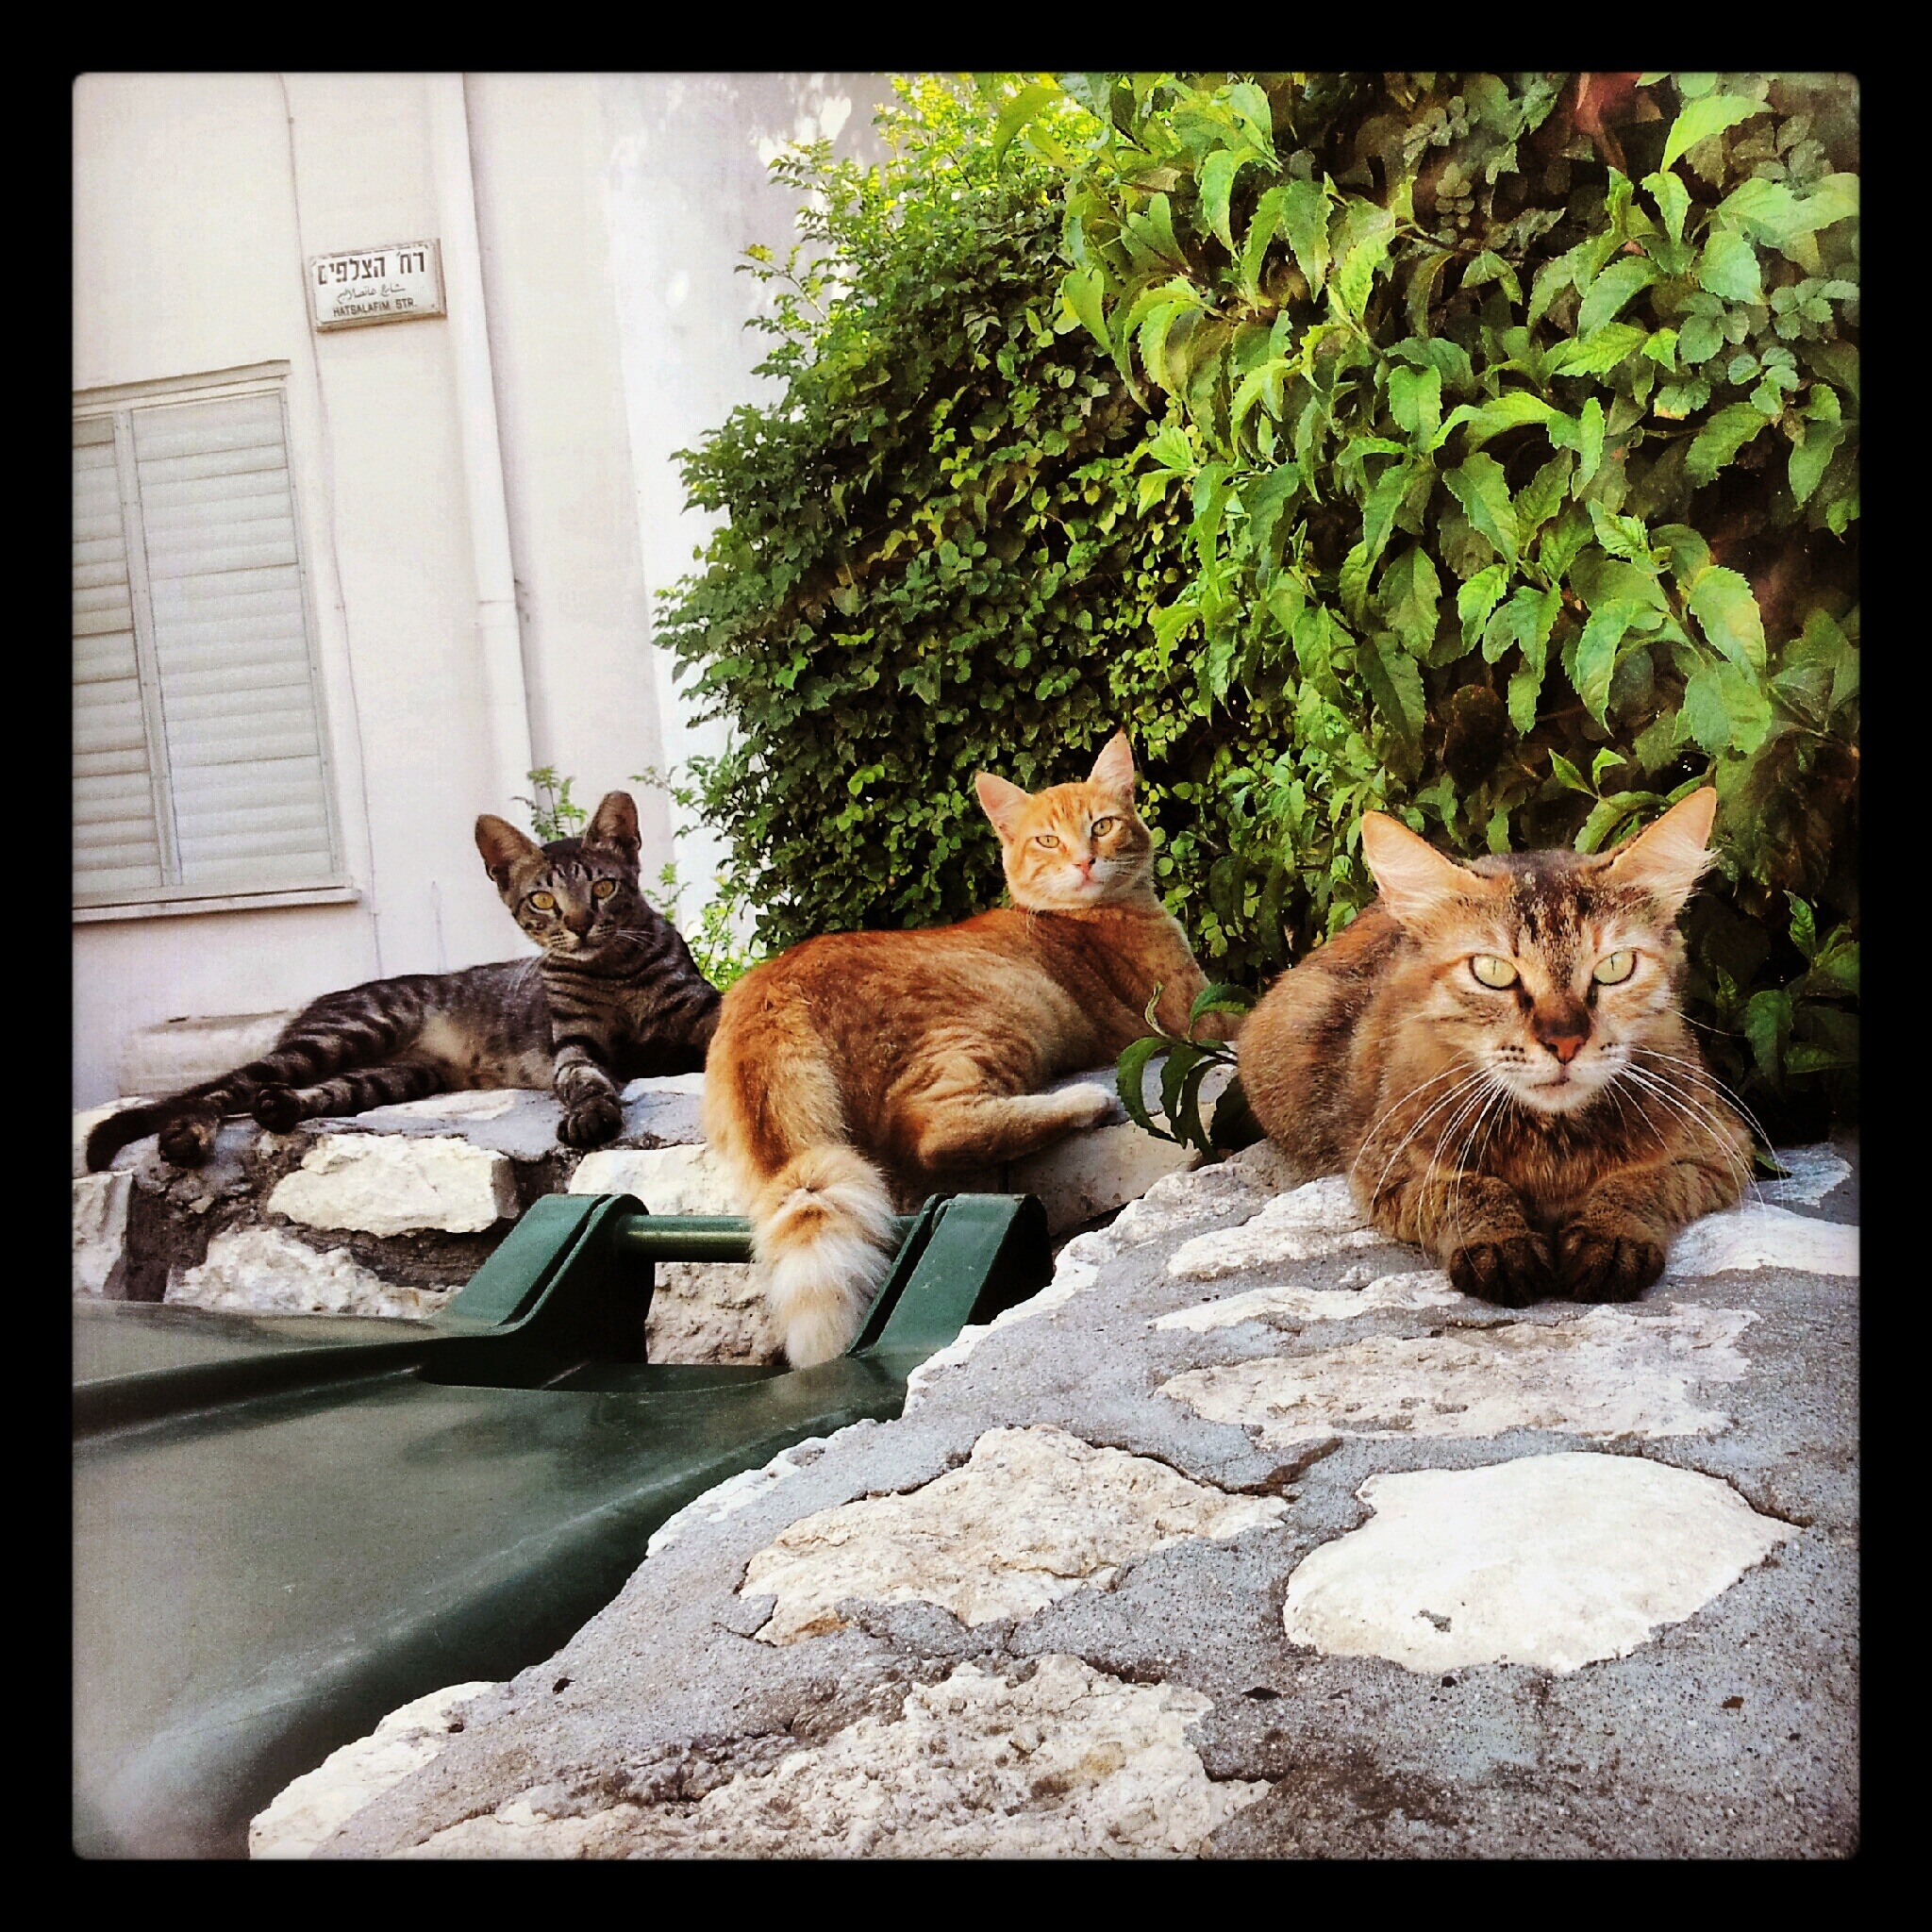
nature, animal, cat, mammal, fauna, cats, animals, beautiful, cat face, small to medium sized cats, cat like mammal